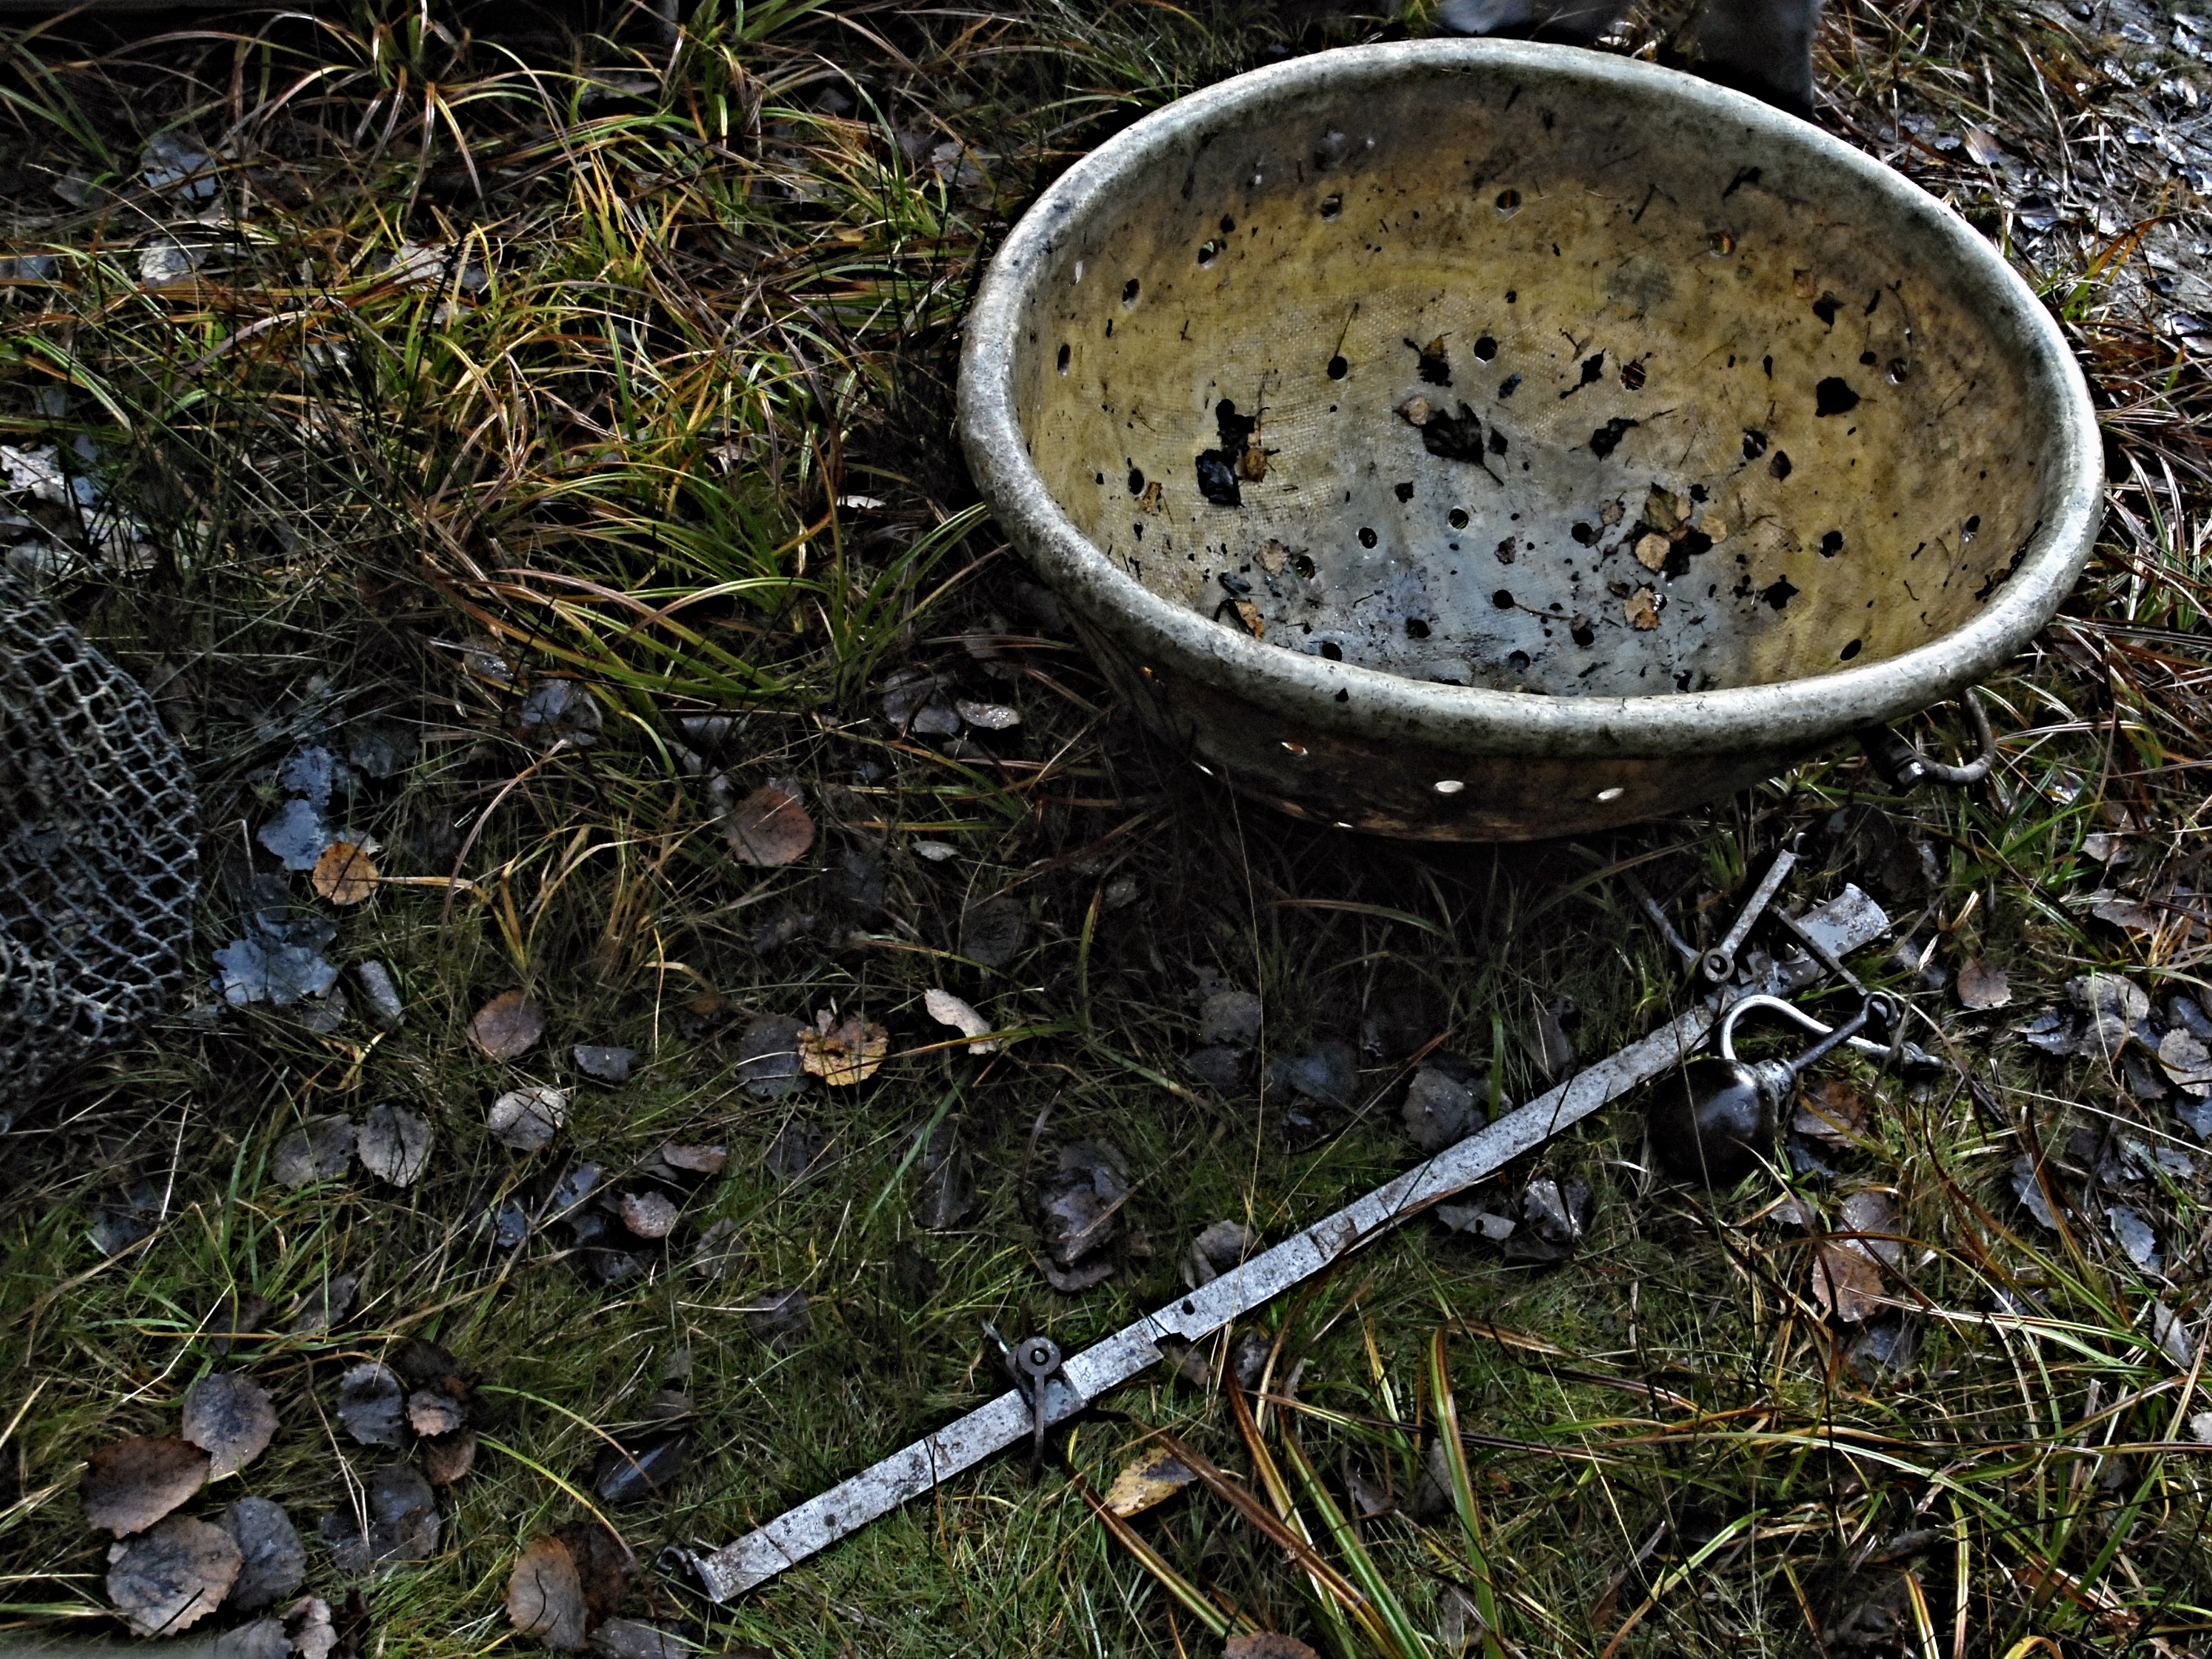
water, grass, tool, soil, harvesting, south bohemia, fishing weights